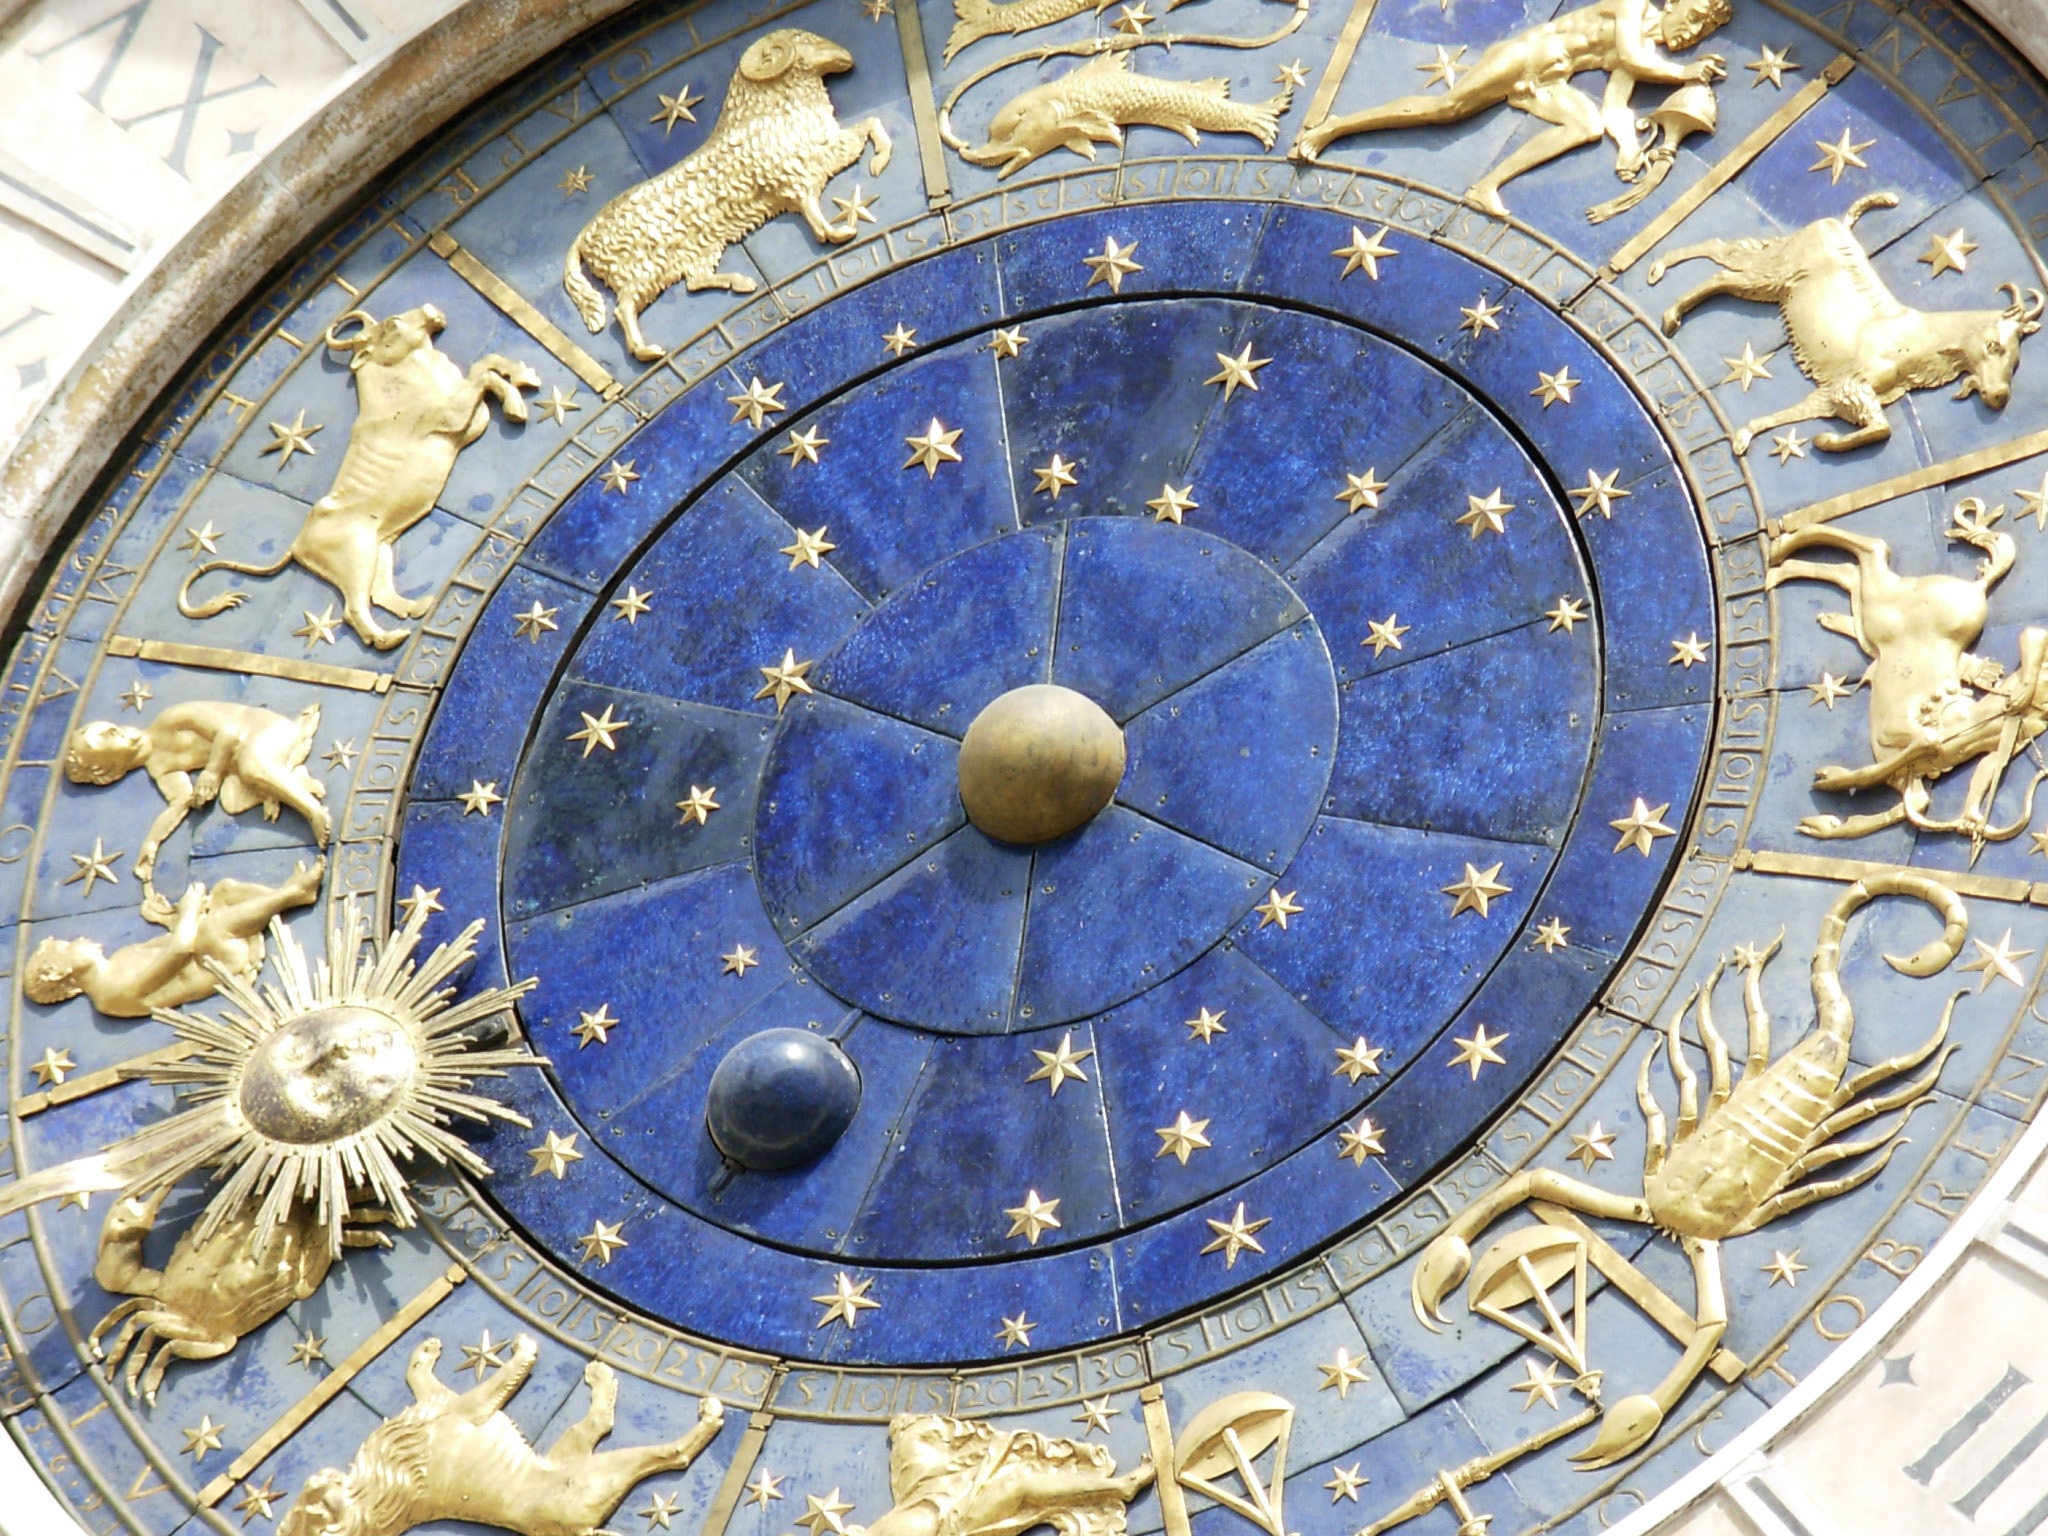
venice, timepiece, circle, art, historical, dome, carving, archaeological site, horoscope, ancient history, zodiac